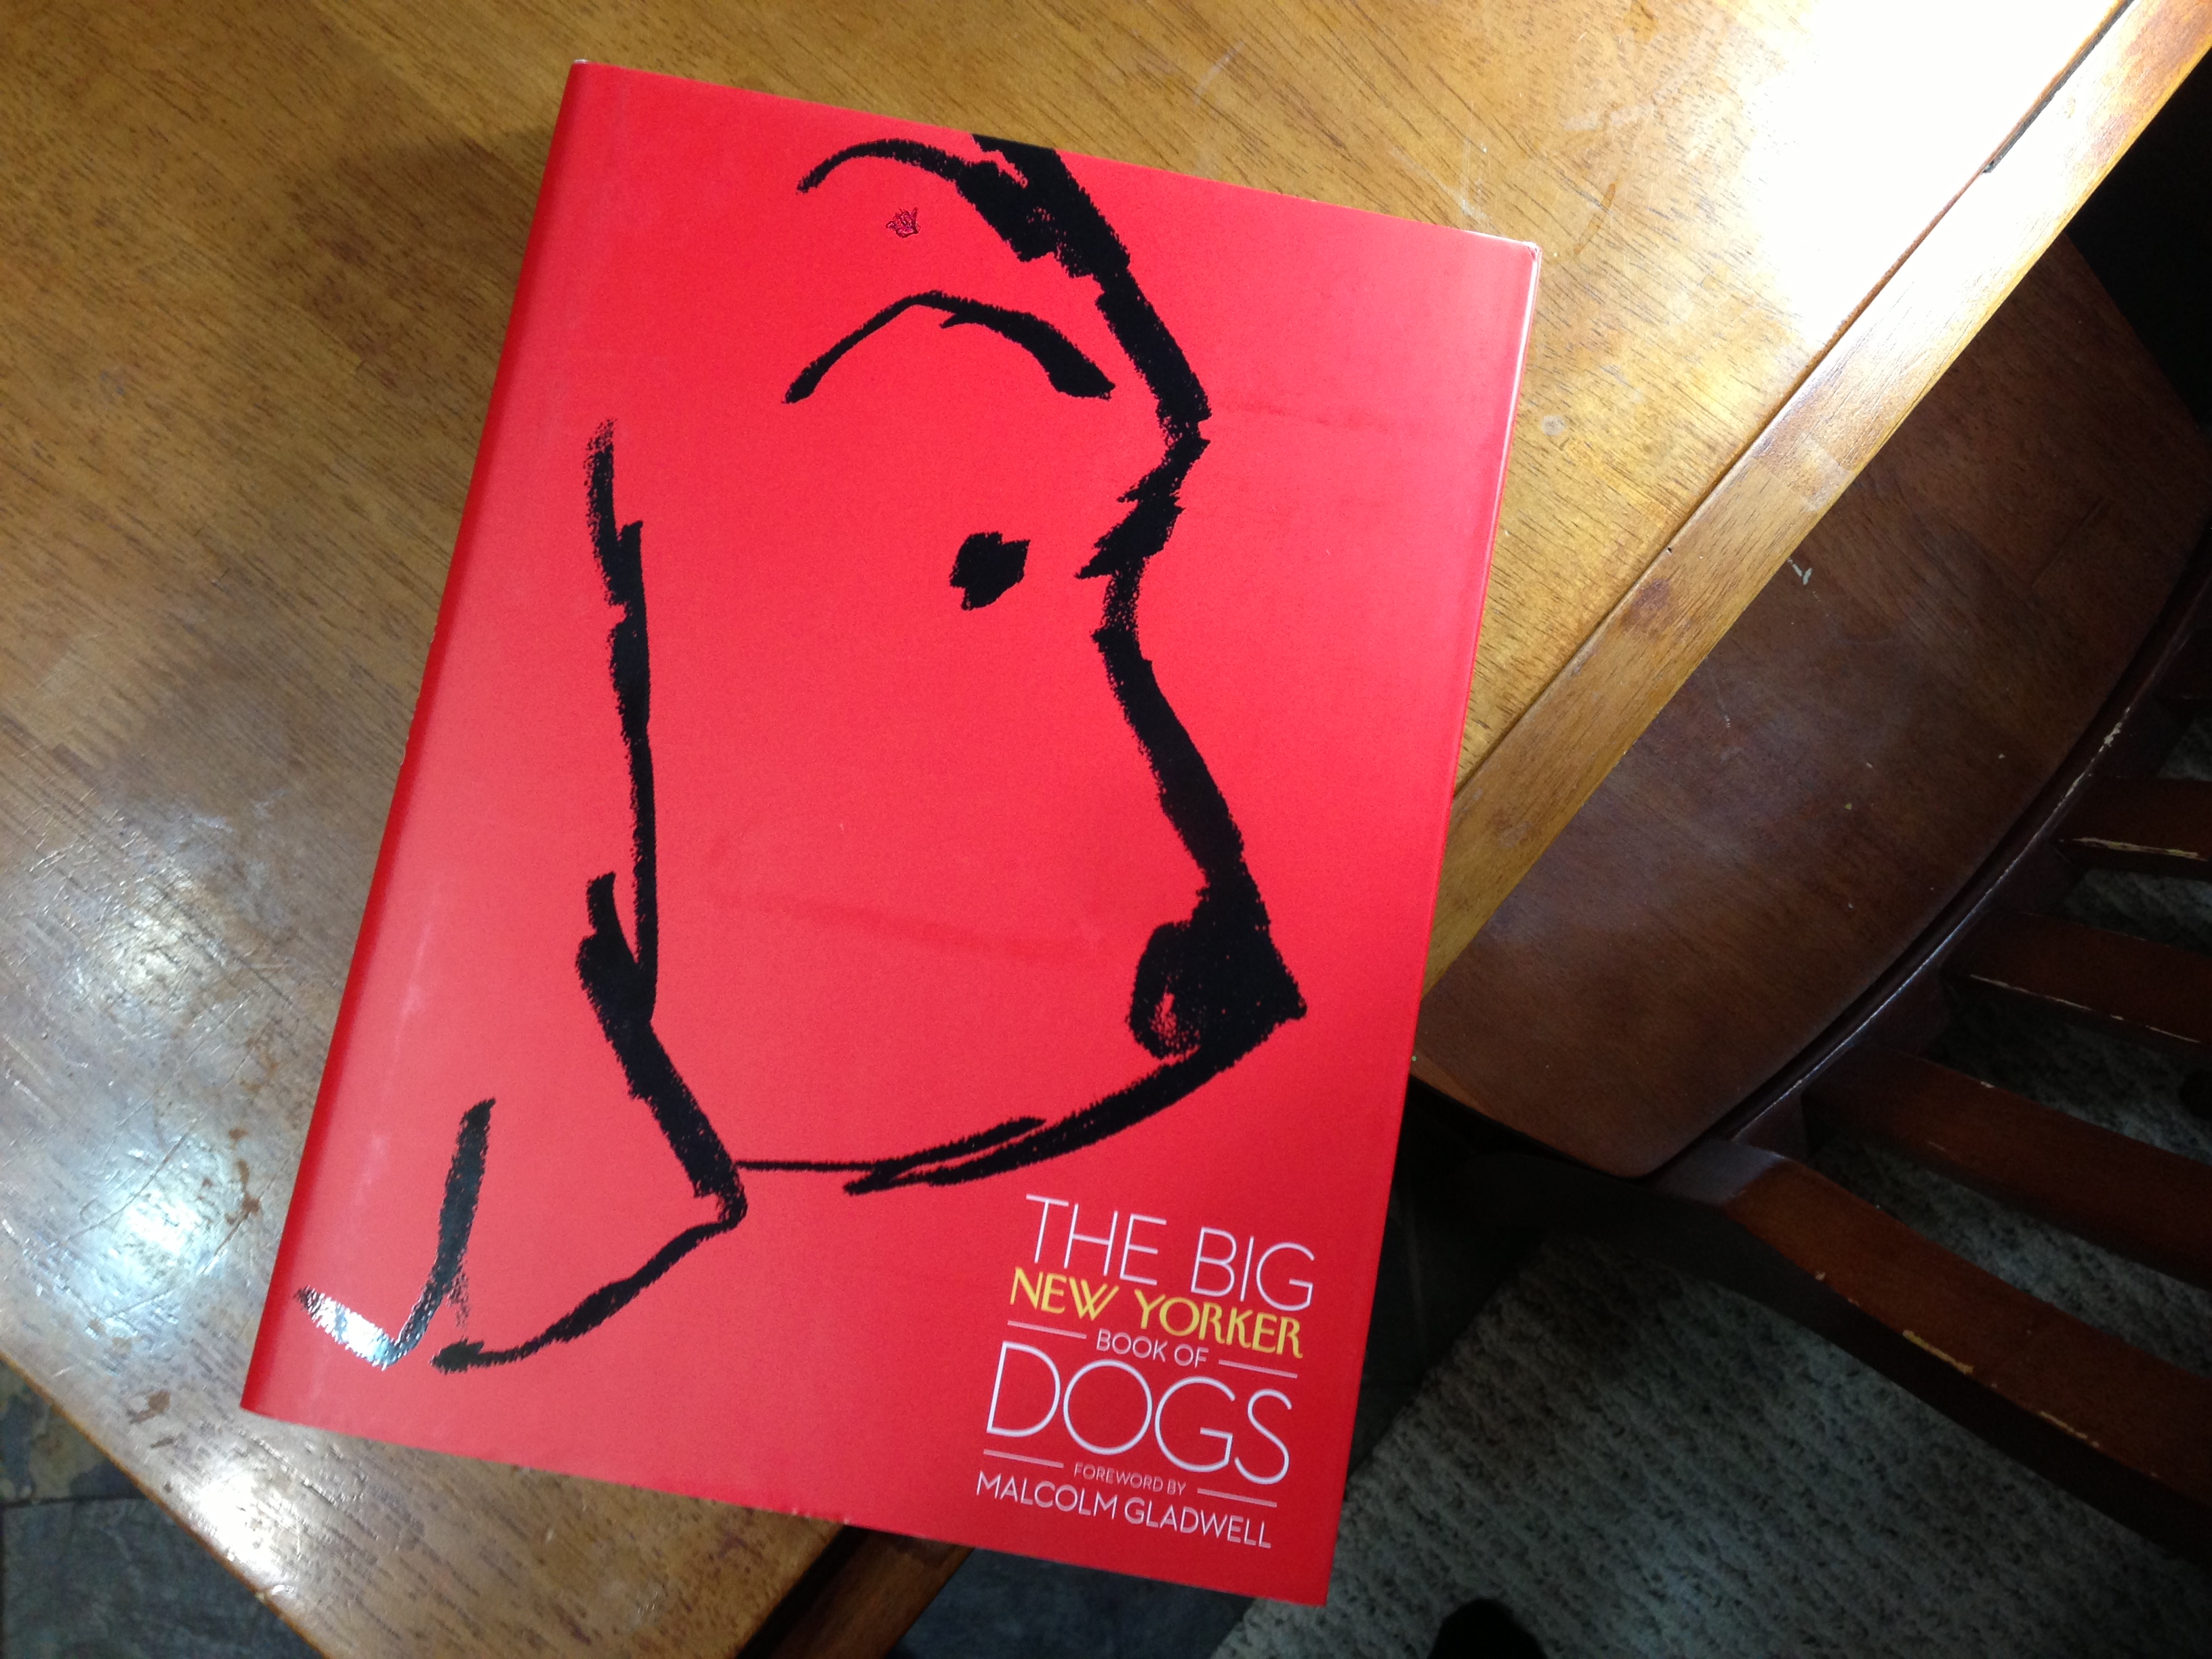
red, color, pink, art, design, shape, uploaded by flickrmobile, flickriosapp filter nofilter